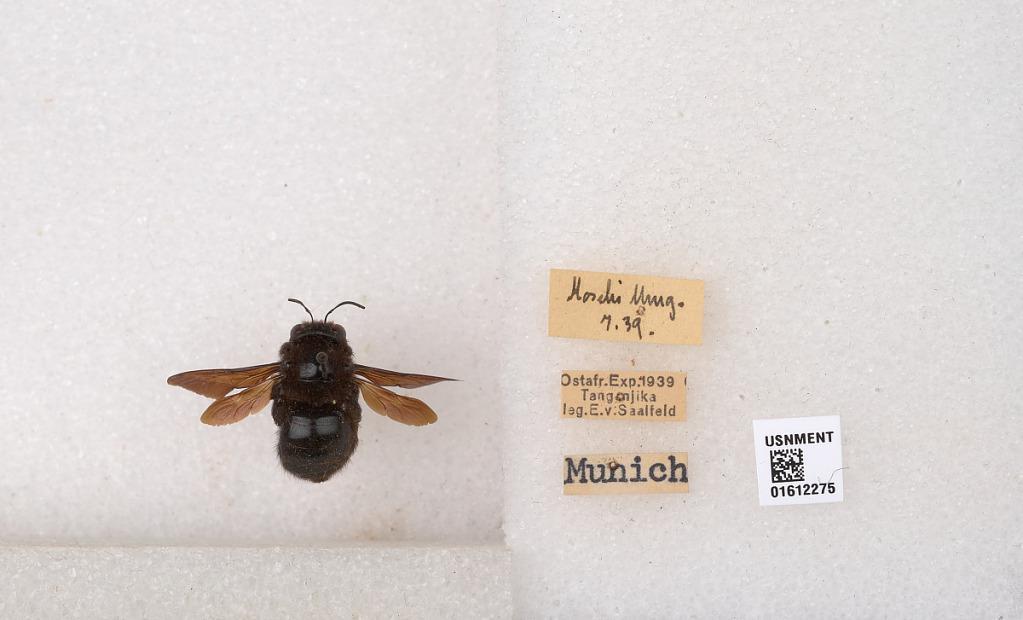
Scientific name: Xylocopa
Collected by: E. Saalfeld
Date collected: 1939-7-1
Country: Tanzania
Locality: Tanganjika